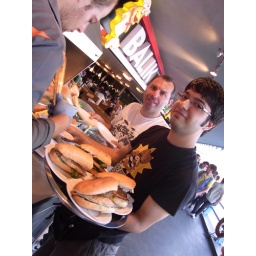
Cross the Garata Bridge. a fish restaurant packed with travelers under the Garata bridge of Istanbul.